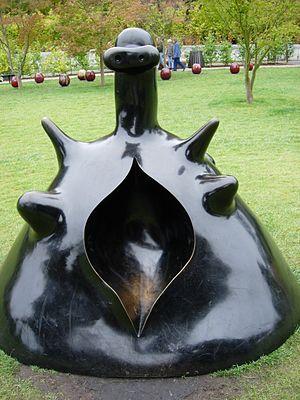
Joan Miró, né à Barcelone le 20 avril 1893 et mort à Palma de Majorque le 25 décembre 1983, est un peintre, sculpteur, graveur et céramiste catalan. Se définissant avant tout comme « Catalan international », il est l'un des principaux représentants du mouvement surréaliste.